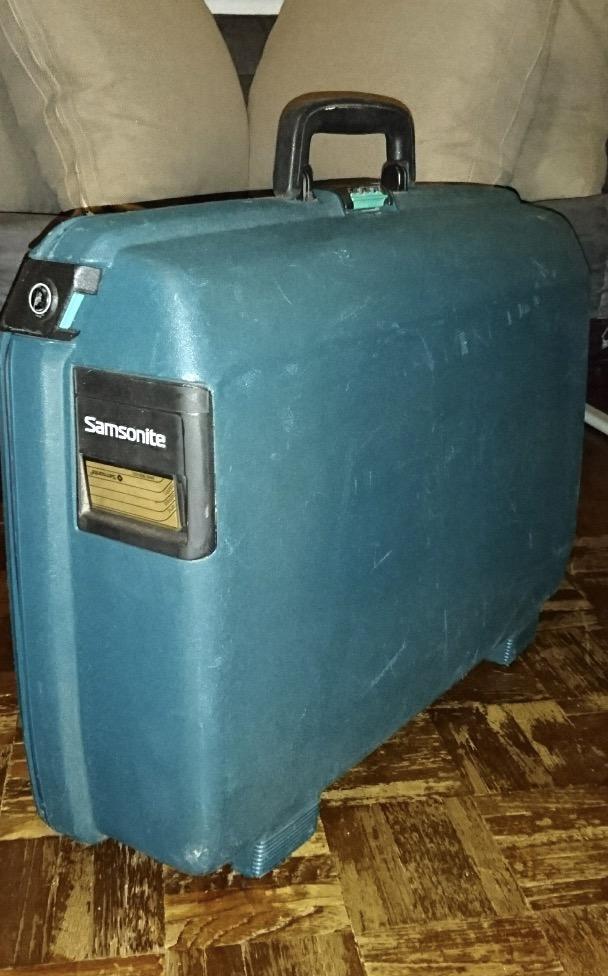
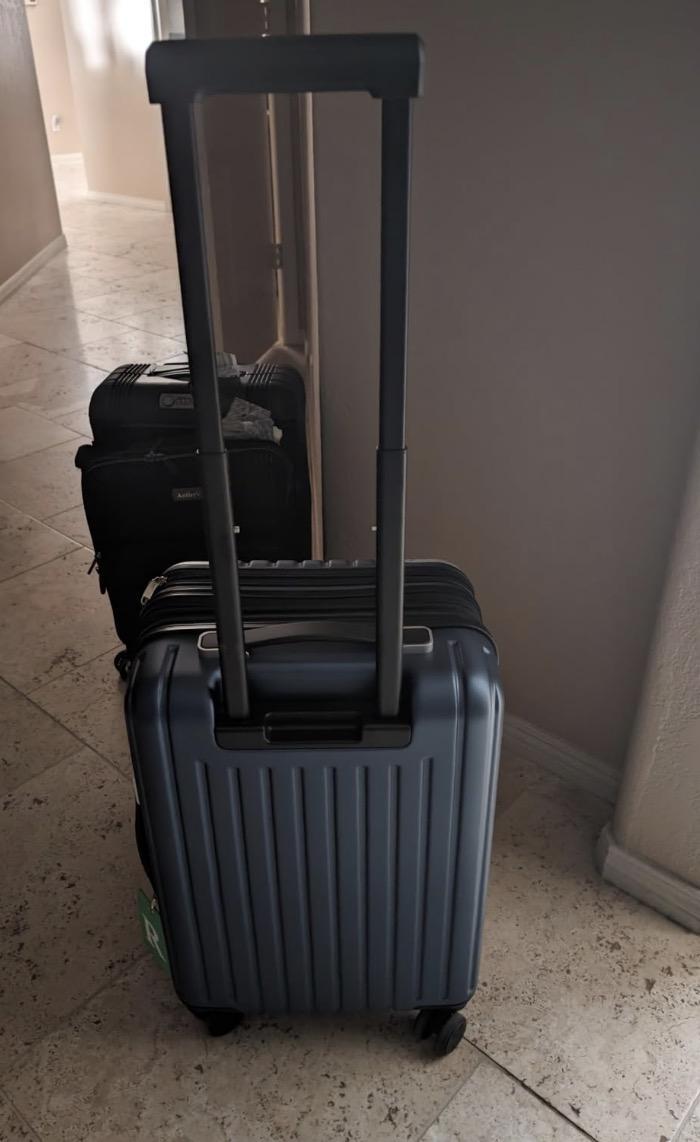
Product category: items_tea
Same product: no